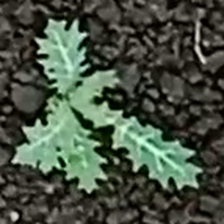
Weed species: Bilayat_(Mexicana_Argemone)